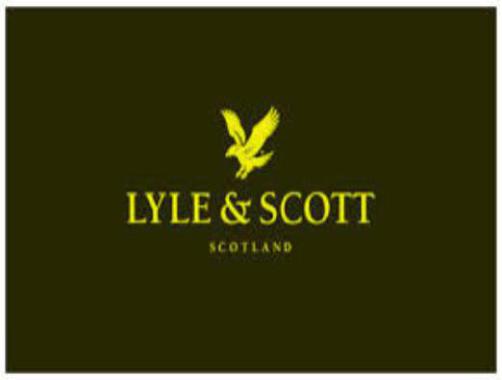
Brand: lyle
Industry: Clothes